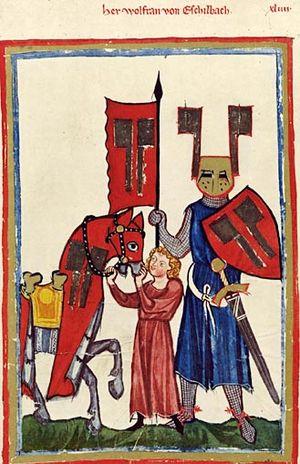
Les Helvétiques est la 28ᵉ aventure de Corto Maltese écrite et dessinée par Hugo Pratt. L'intrigue de l'album se déroule en 1924, dans un village suisse du Tessin, et a pour thème le monde des légendes médiévales. Selon son auteur, « C'est une aventure surréaliste, avec un arrière-plan mythologique, [...] j'ai fait une histoire complètement farfelue, mais j'avais envie de me raconter cette fable et de témoigner de toutes ces choses qui ont été importantes pour moi. Encore une fois, c'est un hommage à tout ce monde qui m'a accompagné, à ces auteurs qui, parfois, ne sont pas très connus mais qui m'ont aidé à vivre. J'avais comme une dette envers eux. ».
Wolfram von Eschenbach est un poète allemand du Moyen Âge. Il est considéré comme l’un des plus grands poètes épiques de son temps et l’un des représentants majeurs de la littérature courtoise en moyen haut-allemand. Comme Minnesänger, il a également écrit de la poésie lyrique.